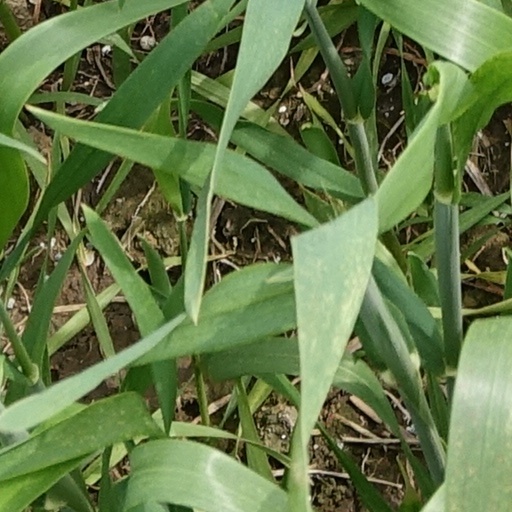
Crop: wheat